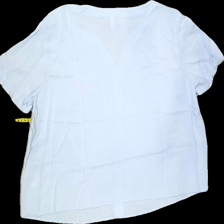
View: back
Type: Blouse
Category: Ladies
Brand: Soya/Soyaconcept
Colors: Blue
Material: 100%viscose
Cut: Regular, V-collar
Size: XXL
Season: Spring
Price range: 50-100
Recommended usage: Reuse